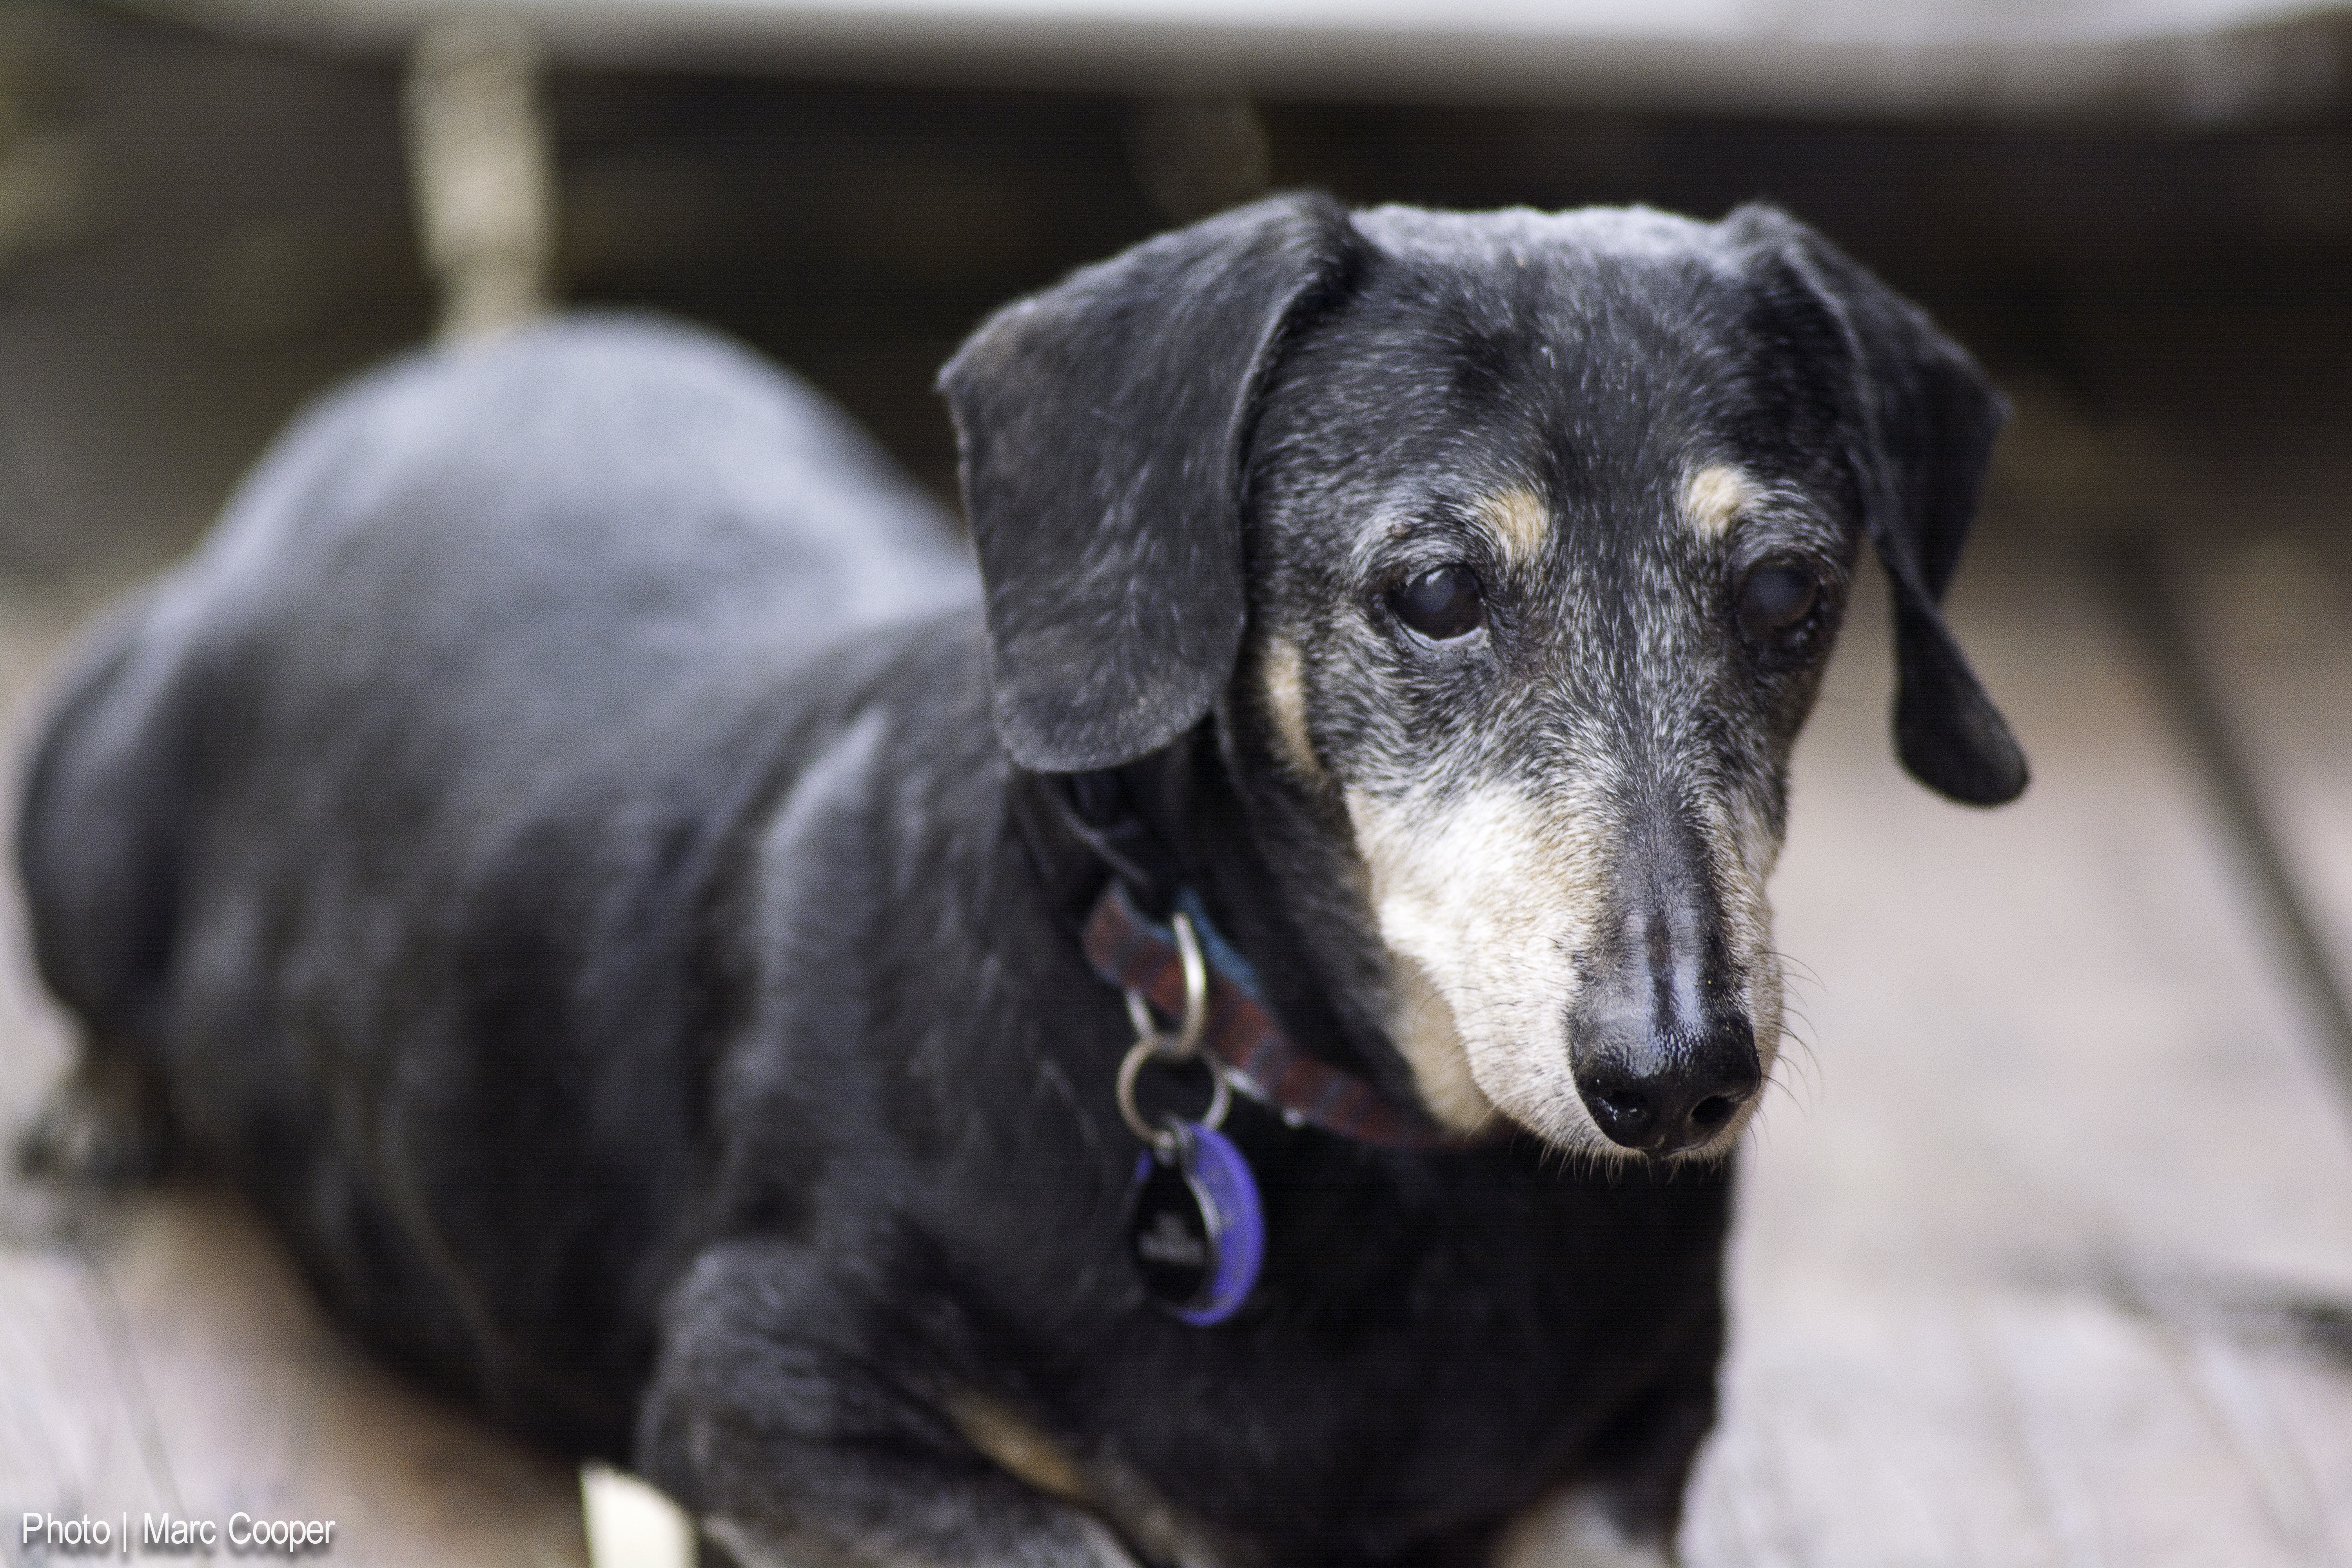
puppy, dog, mammal, hound, vertebrate, dog breed, dachshund, dog like mammal